Question: Please indicate a possible affordance area of drink_with_bottle that can be used for holding
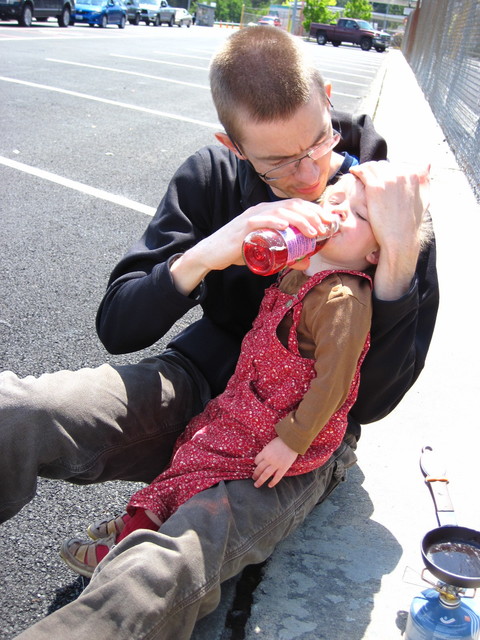
Answer: [241.805, 206.917, 323.609, 271.88]